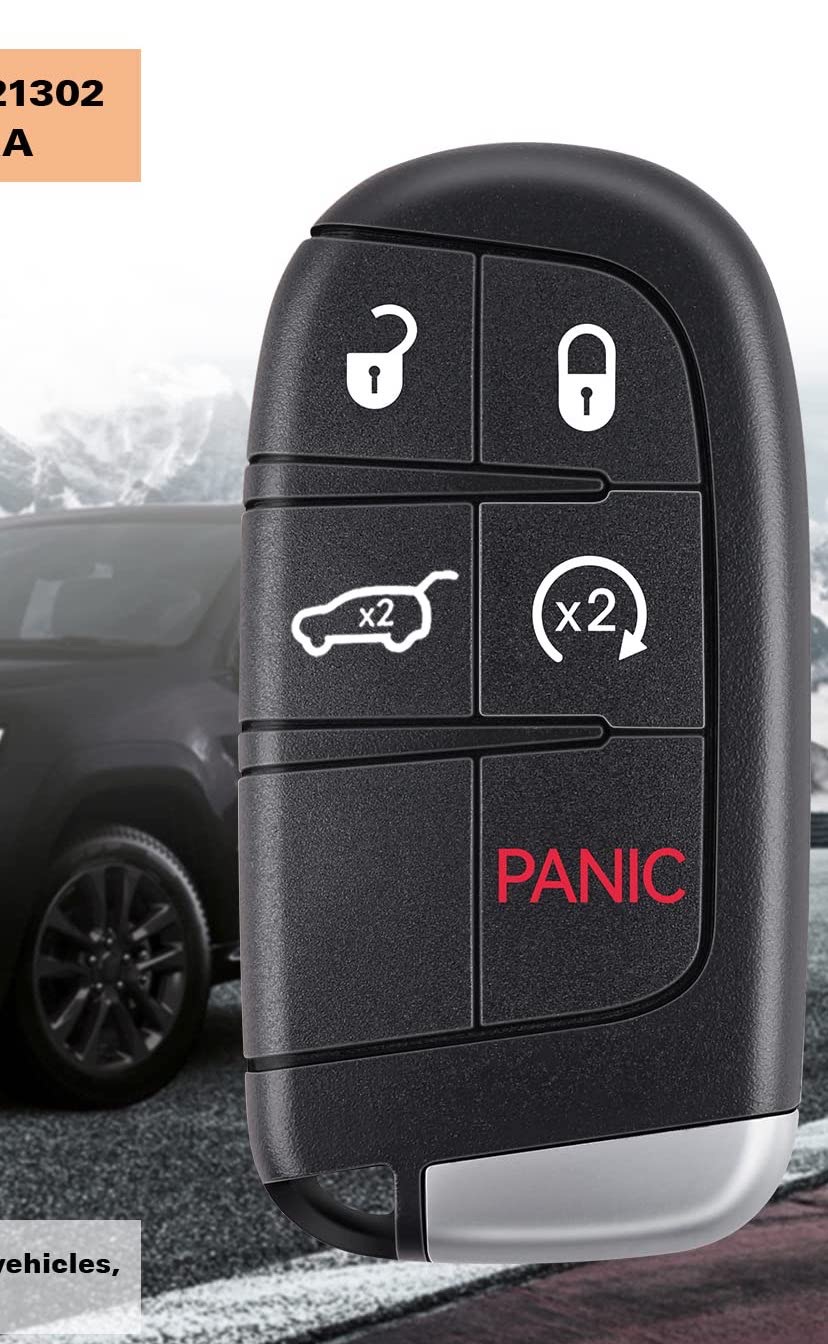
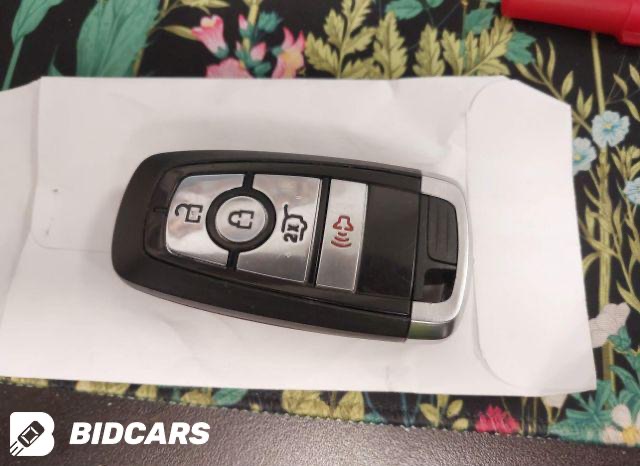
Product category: misc
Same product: yes